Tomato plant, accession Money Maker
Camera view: tilt-top (135 deg); turntable rotation: 180 degrees
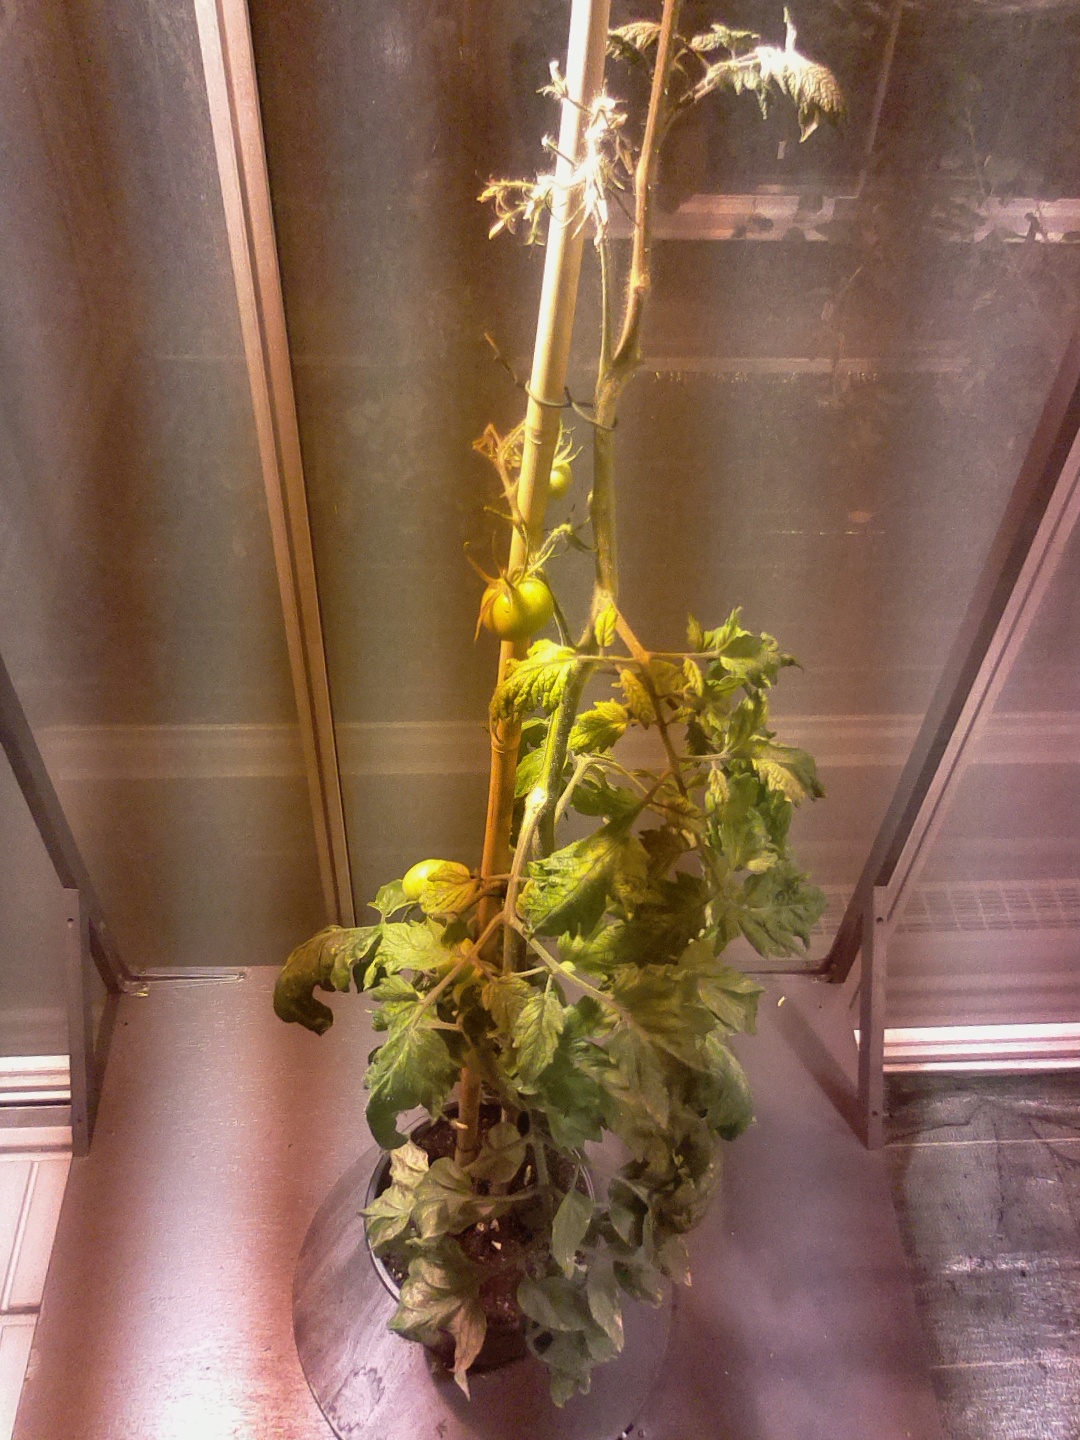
BBCH growth stage 76: 60%-70% of final fruit size